Jocky Petrie (footballer)

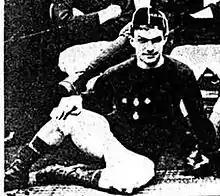
Petrie pictured in 1885

John "Jocky" Petrie (21 June 1867 – 13 July 1932) was a Scottish footballer who played for Arbroath as a forward. He holds the record for the most goals ever scored in a senior British football game with 13 goals.